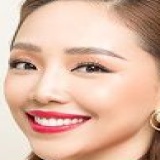
ca sĩ Tóc Tiên